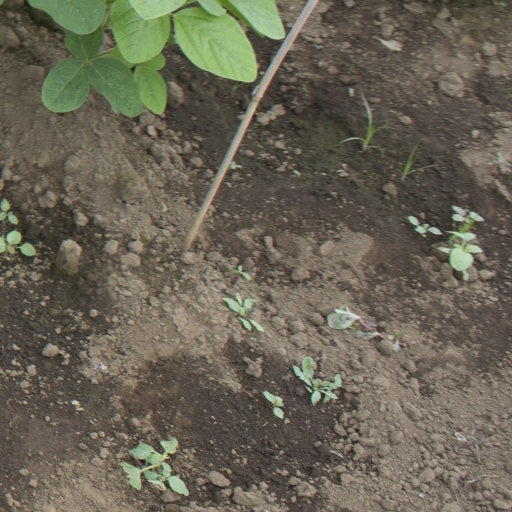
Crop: soybean